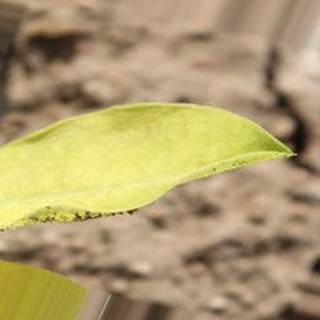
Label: groundnut_nutrition_deficiency